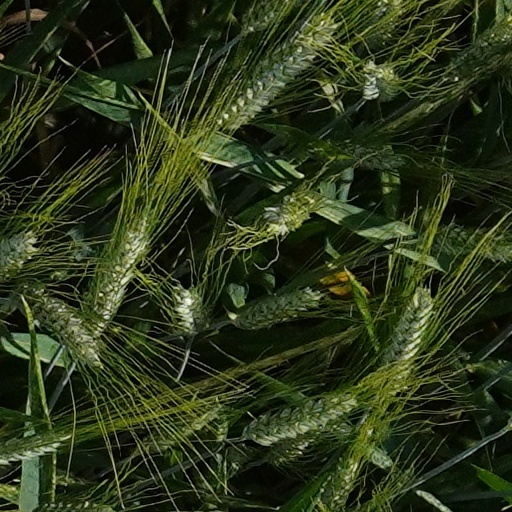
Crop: wheat